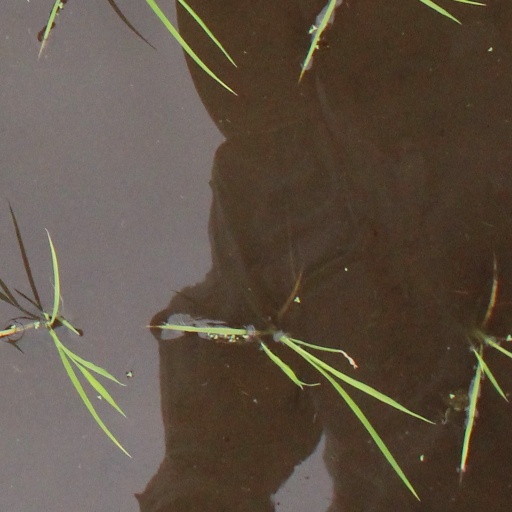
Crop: rice